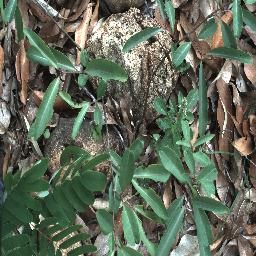
Label: rubber_vine